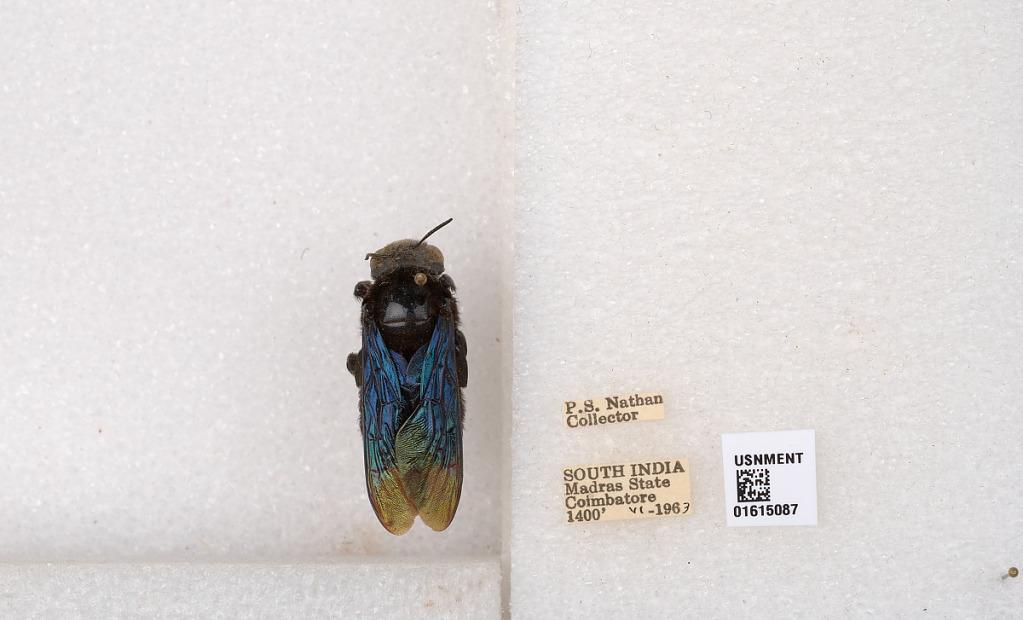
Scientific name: Xylocopa (Biluna) auripennis auripennis Lepeletier
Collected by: P. Nathan
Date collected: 1963-6-1
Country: India
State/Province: Tamil Nadu
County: Coimbatore
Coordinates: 10.9955, 76.9034